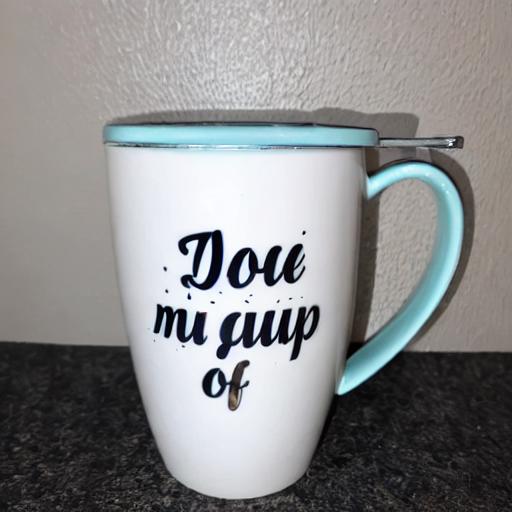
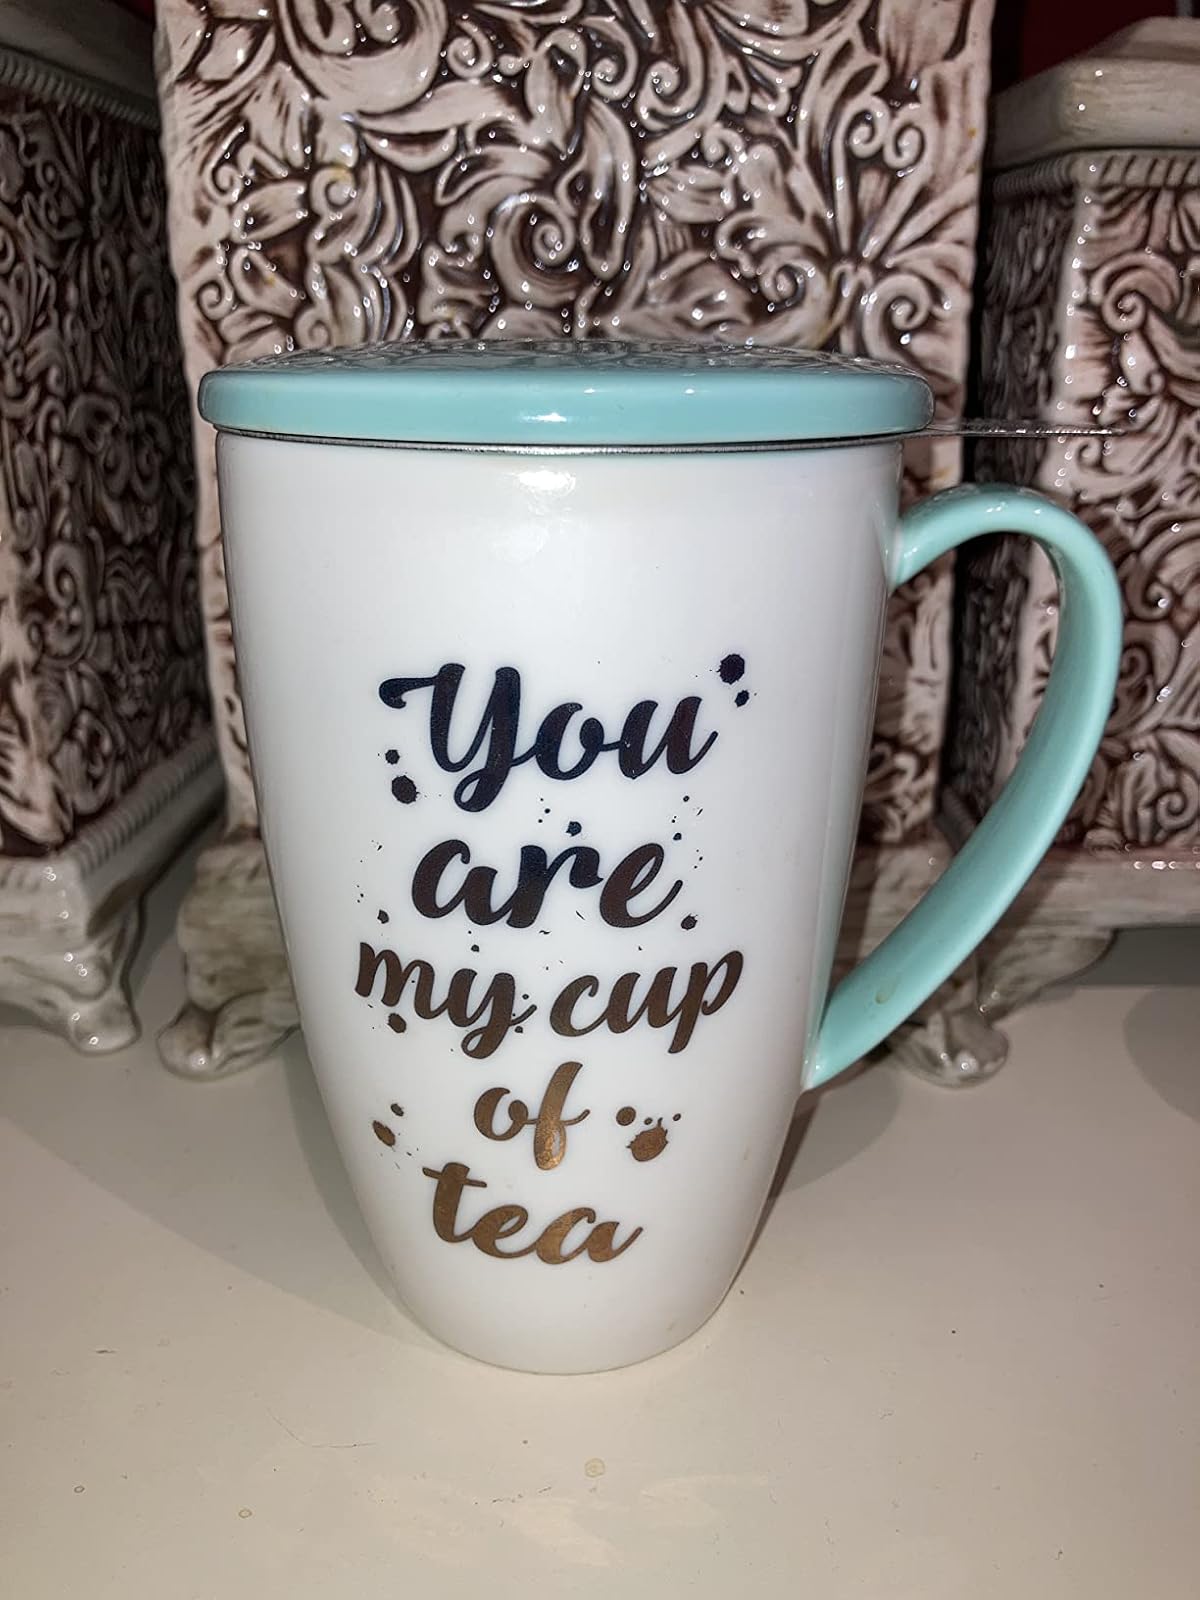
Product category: items_mug
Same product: no